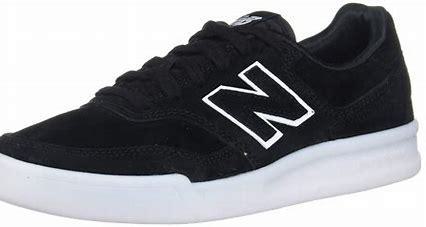
Brand: New
Model: Balance New Balance 300 Series